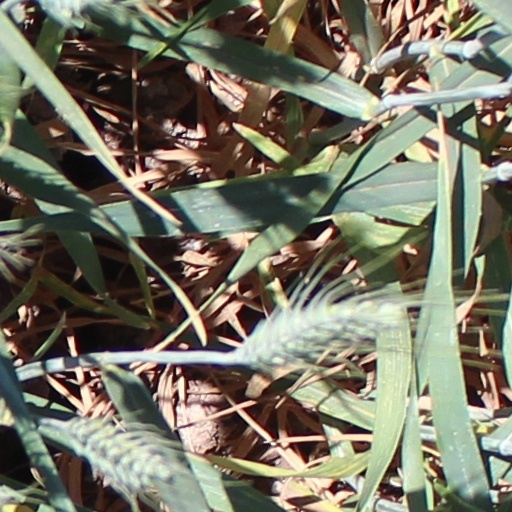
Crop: wheat